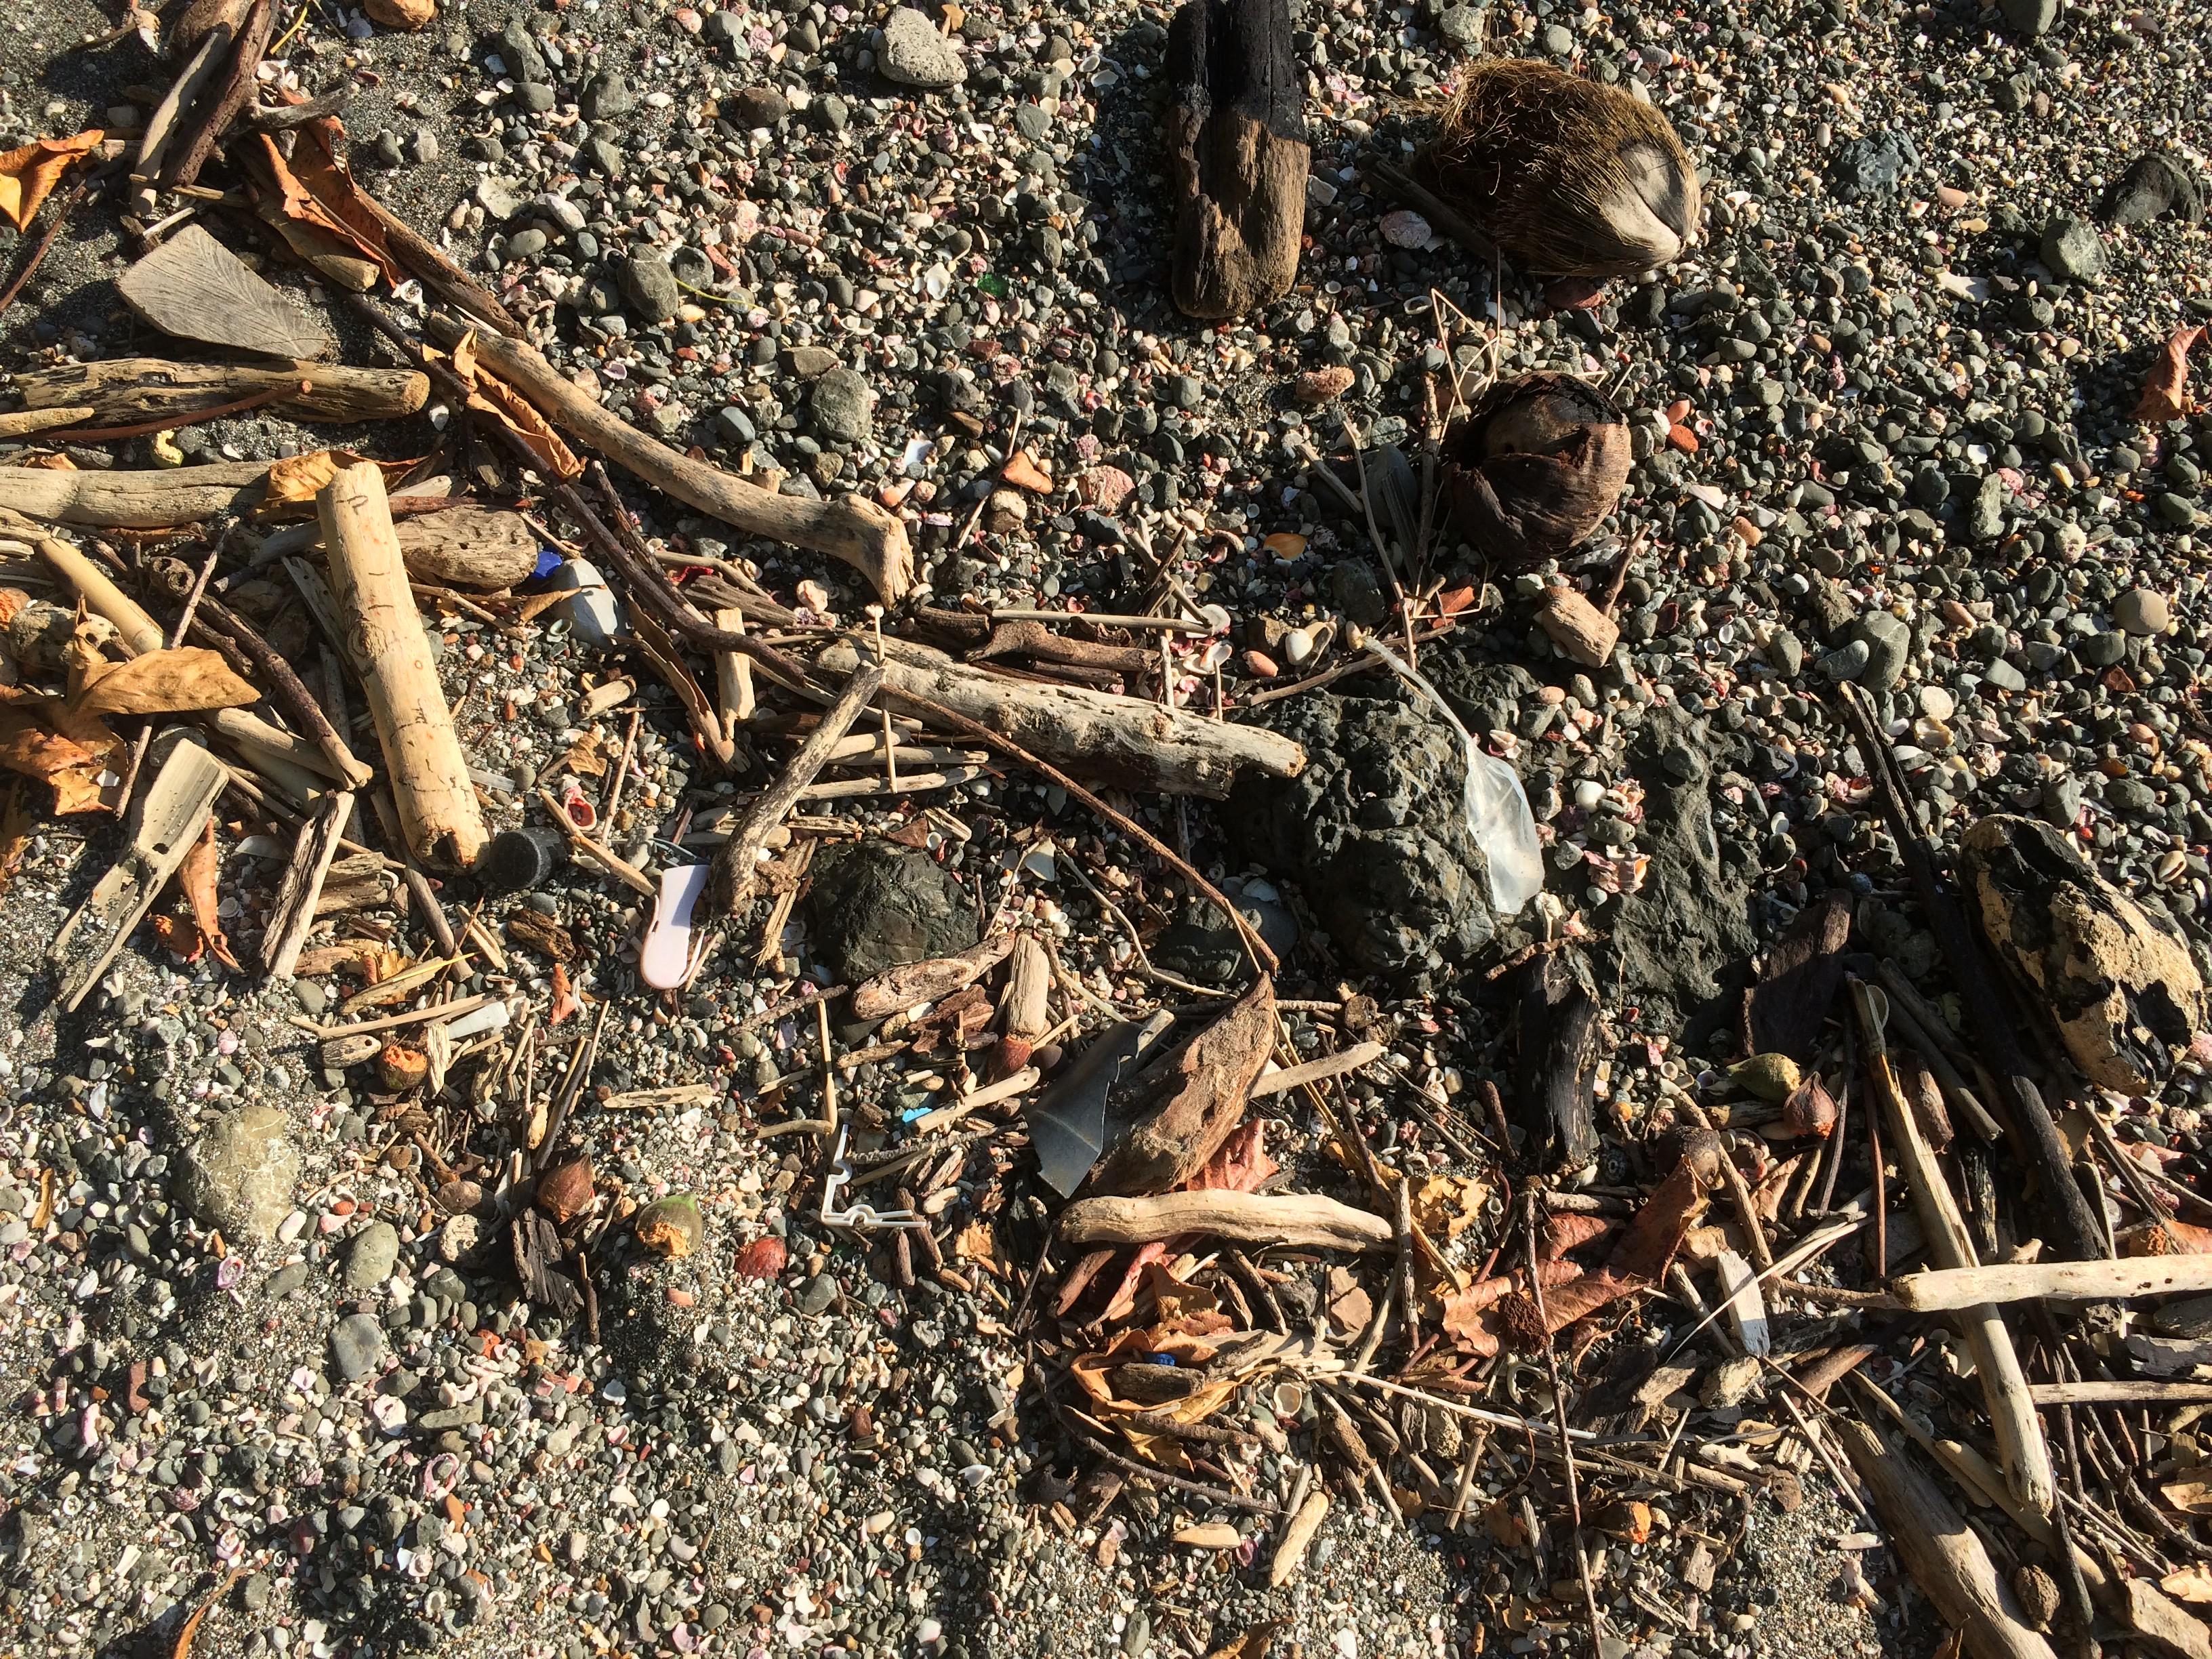
Object: Plastic film (Plastic bag & wrapper)

Object: Other plastic (Other plastic)

Object: Unlabeled litter (Unlabeled litter)

Object: Other plastic (Other plastic)

Object: Other plastic (Other plastic)

Object: Other plastic (Other plastic)

Object: Other plastic (Other plastic)